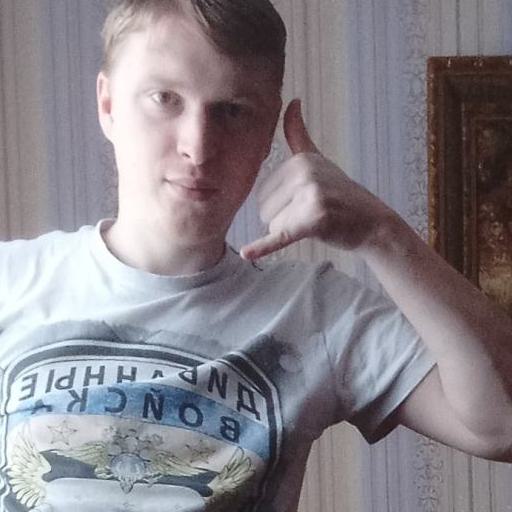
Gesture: call